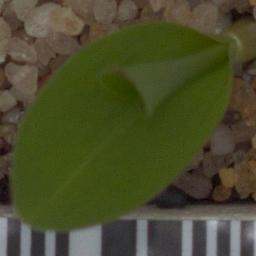
Label: maize